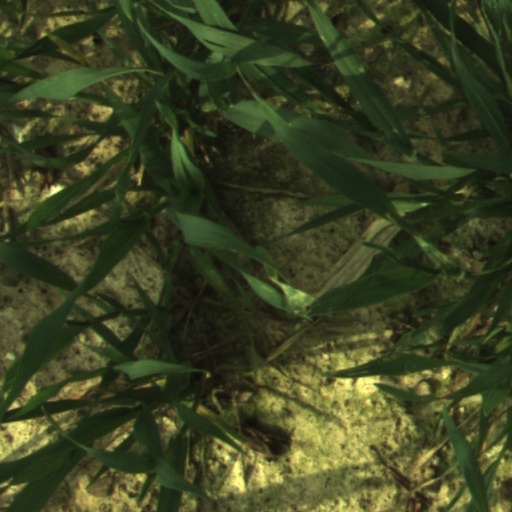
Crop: wheat